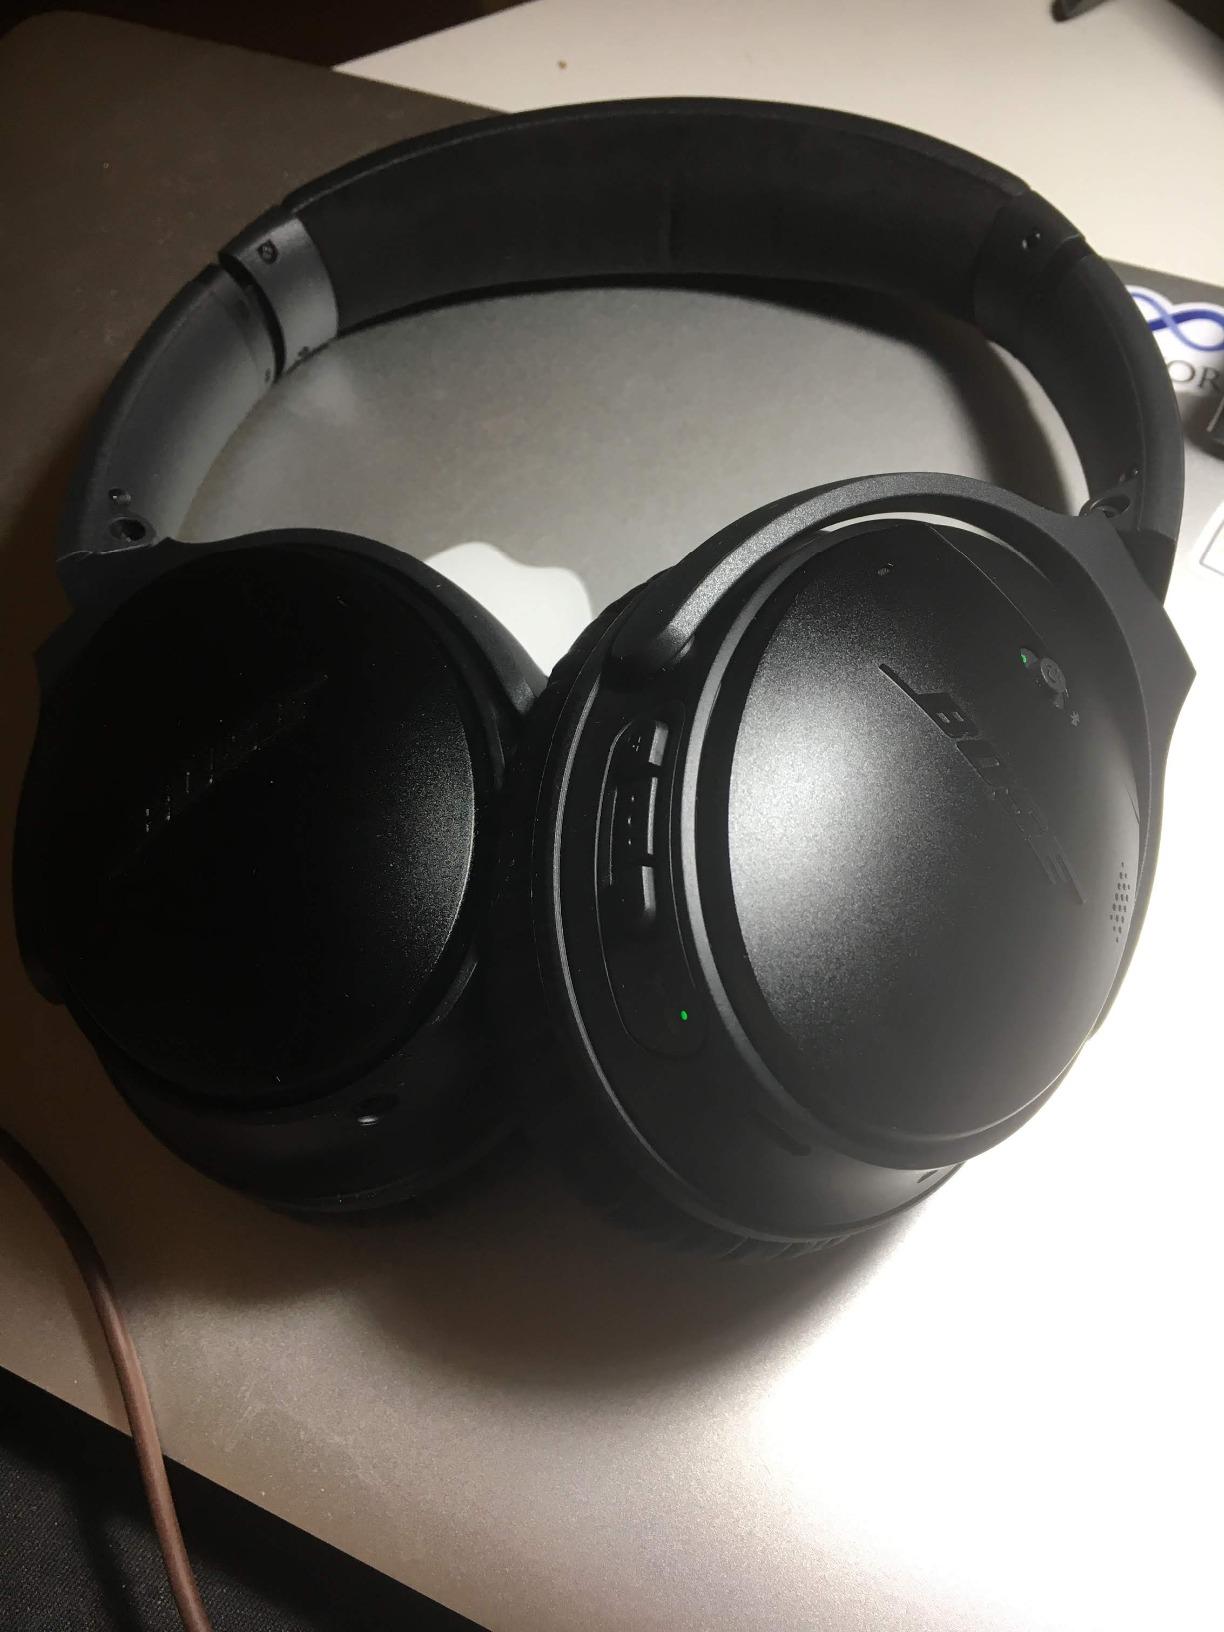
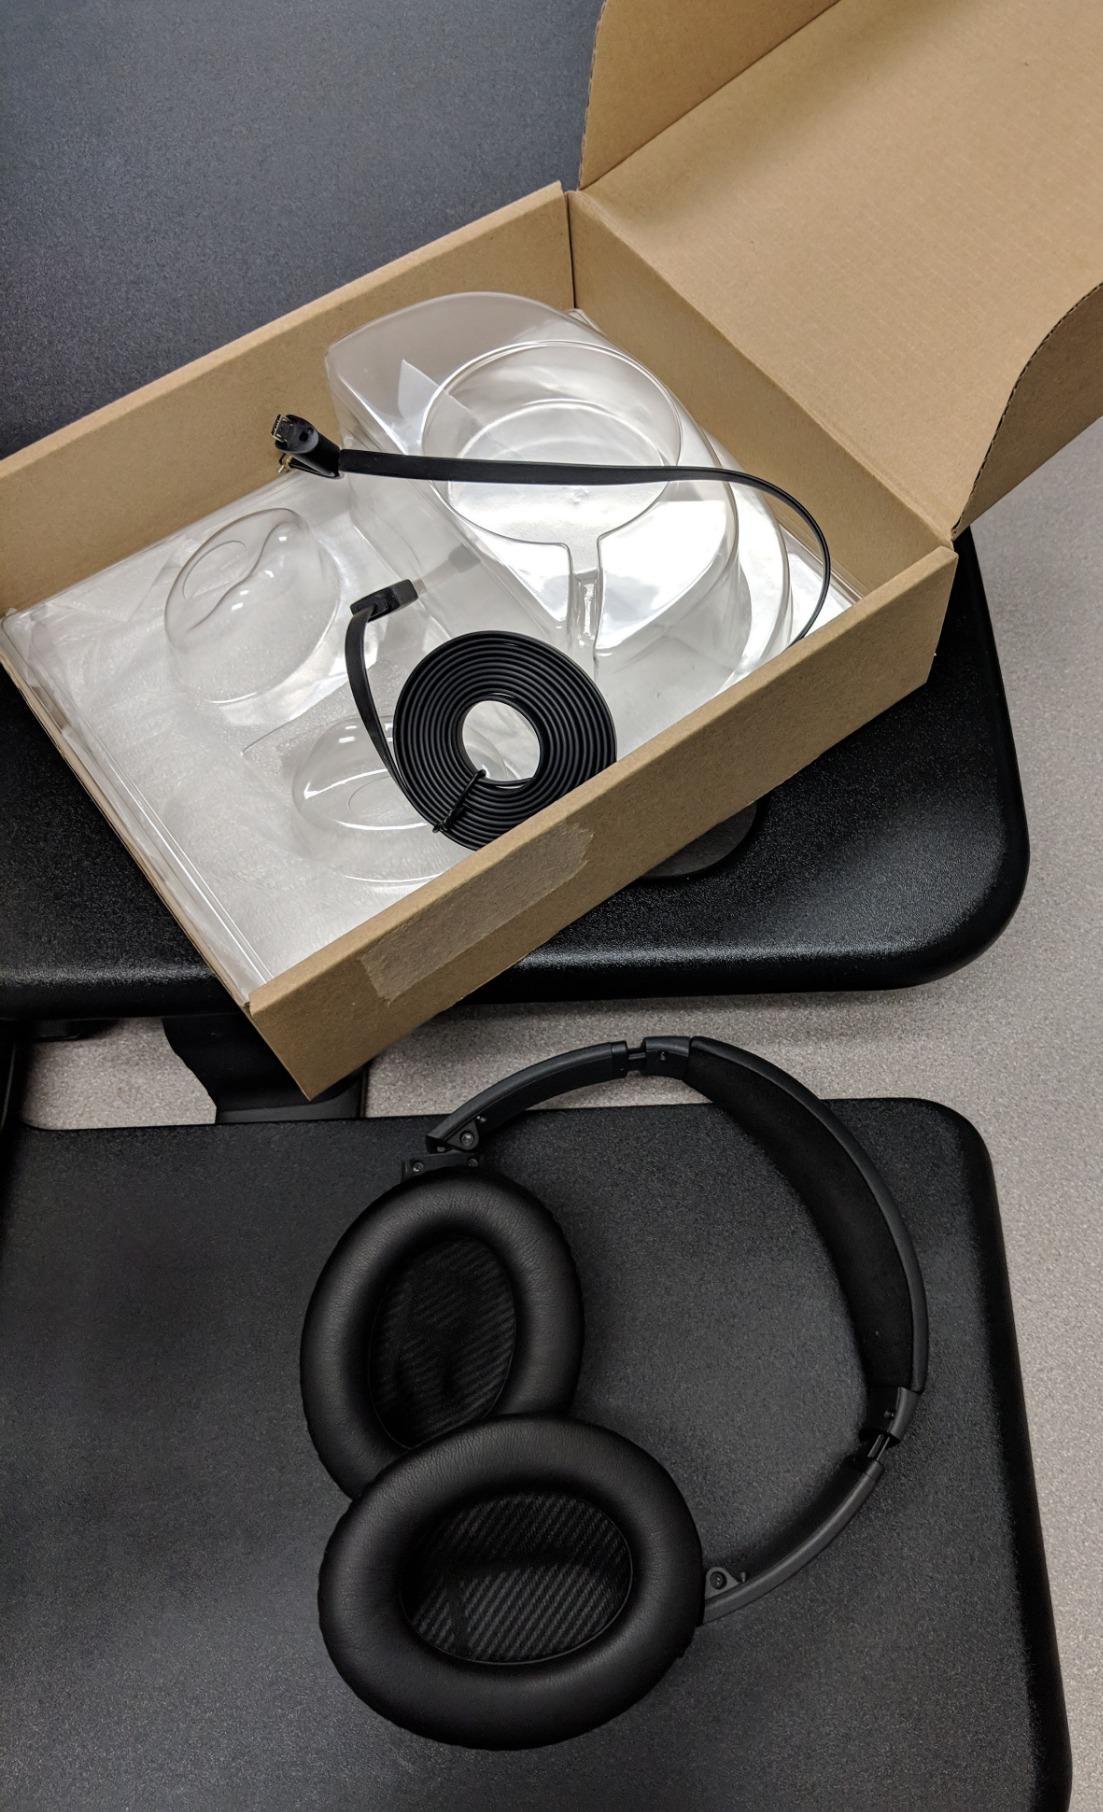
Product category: headphones
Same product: yes